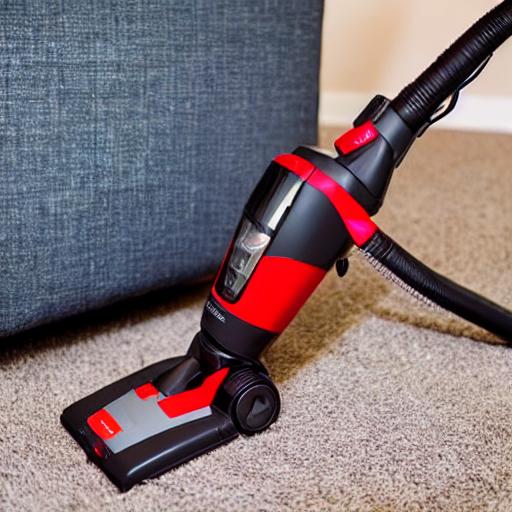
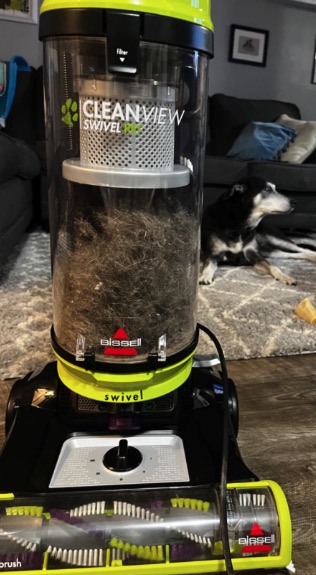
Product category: items_vacuum
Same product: no